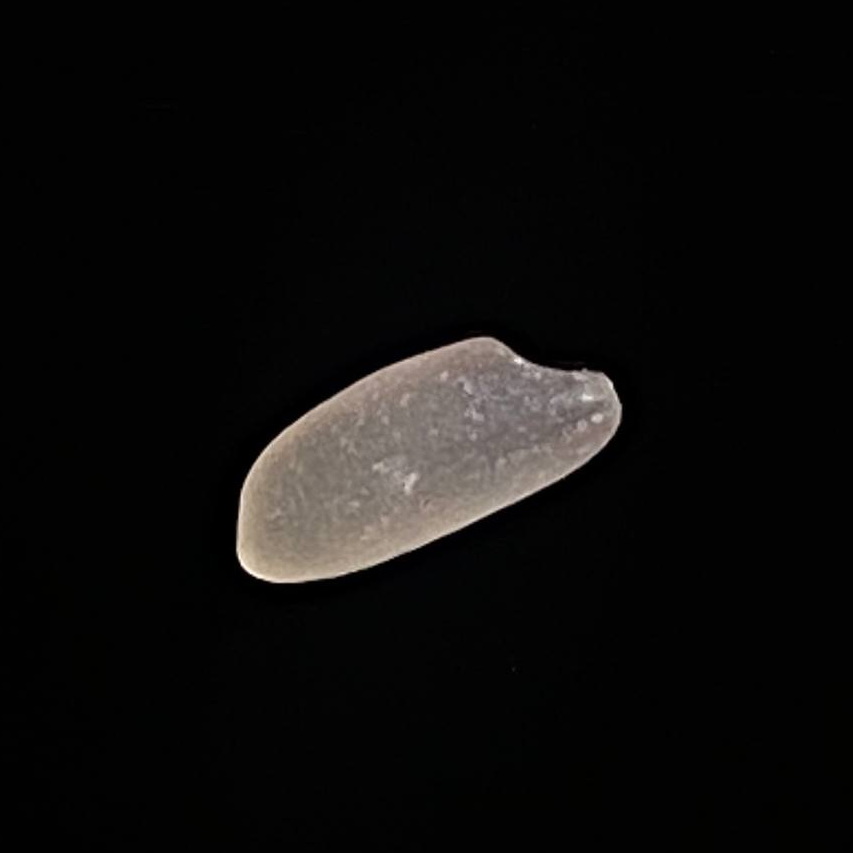
Rice variety: Paijam